Love Your Melon

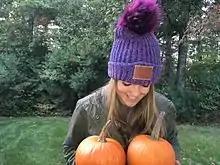
Example of Love Your Melon Pom Beanie

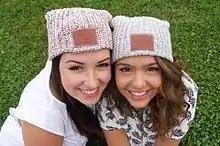
Example of Love Your Melon Speckled Beanies

Fifty percent (50%) of net profit from the sale of all Love Your Melon products is given to the Love Your Melon Fund to support nonprofit partners in the fight against pediatric cancer, create therapeutic experiences and fund charitable programming initiatives for children and families battling cancer. Their philanthropic partners currently include, but are not limited to, Pinky Swear Foundation, Make A Wish, St. Jude, Alex's Lemonade Stand, St. Baldricks Foundation, and Ronald McDonald House Charities.